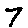
Label: 7